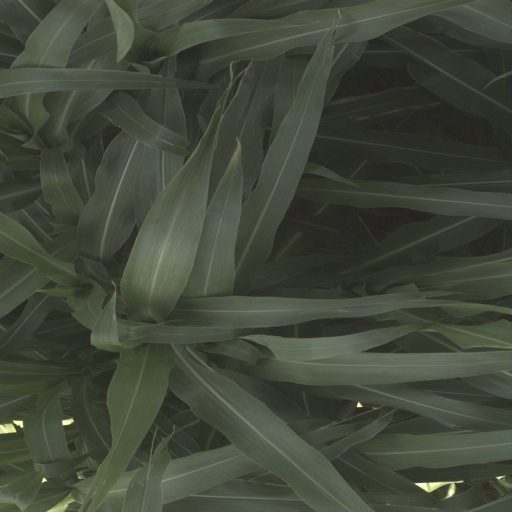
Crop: sorghum